Byron Weston

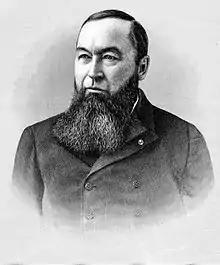

Captain Byron Curtis Weston (April 9, 1832 – November 8, 1898) was a native of Massachusetts who founded the Weston Paper Company in 1863 (which ceased to exist following its sale in 2008) and served as the 32nd lieutenant governor of Massachusetts from 1880 to 1883.